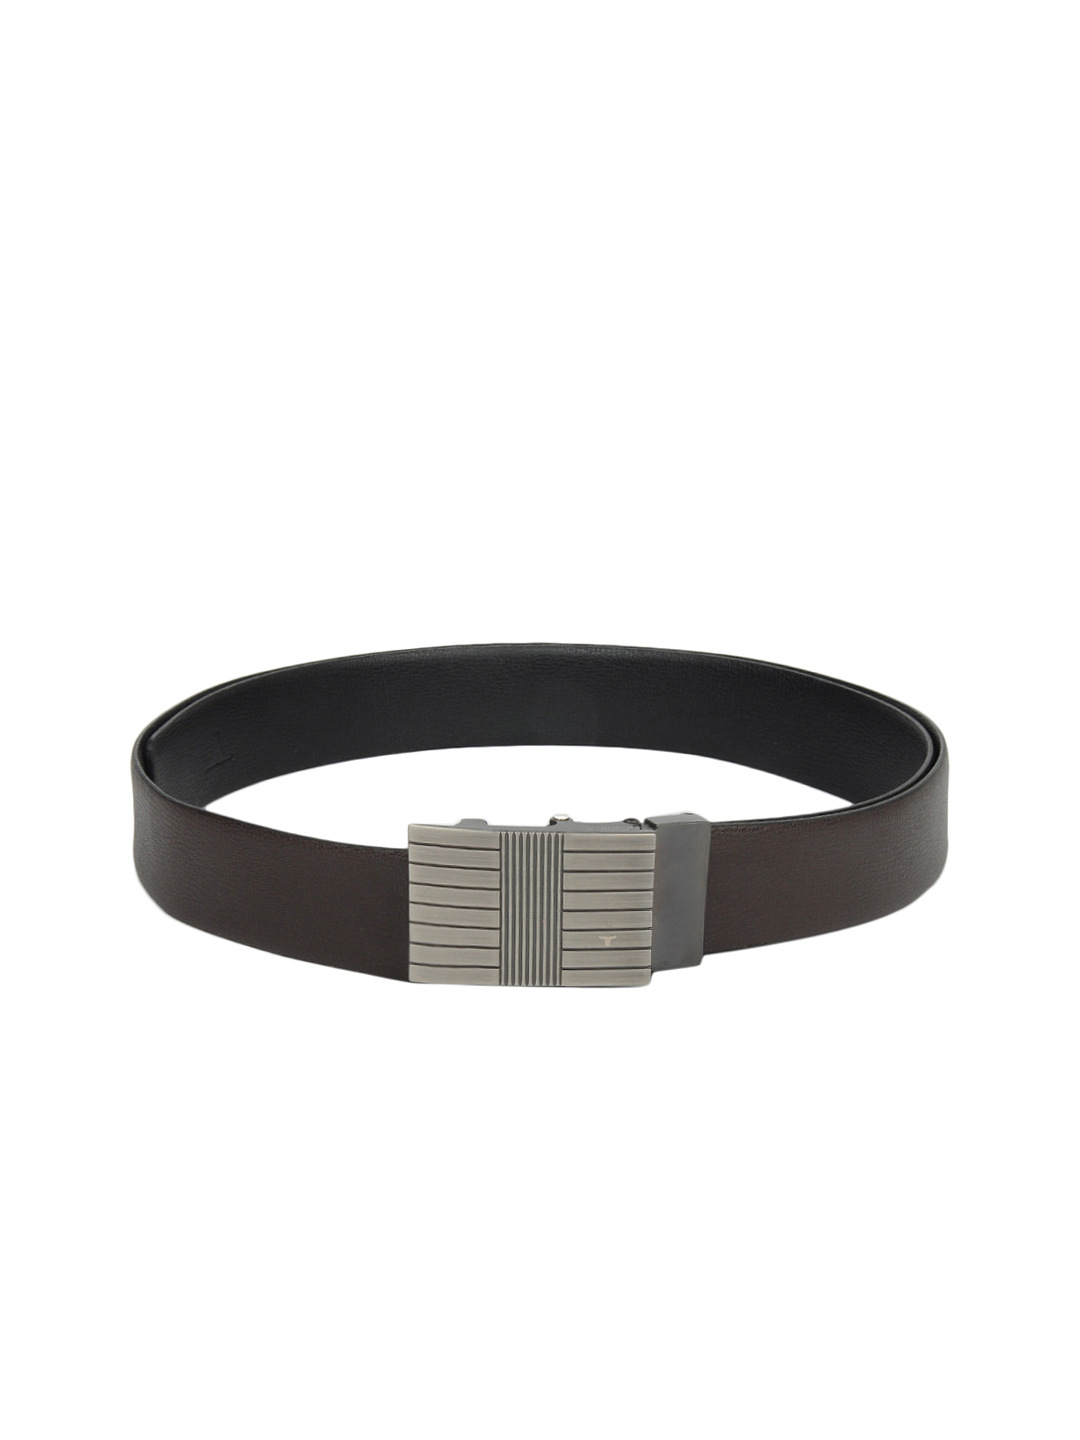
Bulchee Men Black & Brown Reversible Belt
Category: Accessories / Belts / Belts
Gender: Men
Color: Black
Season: Summer 2013
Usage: Casual